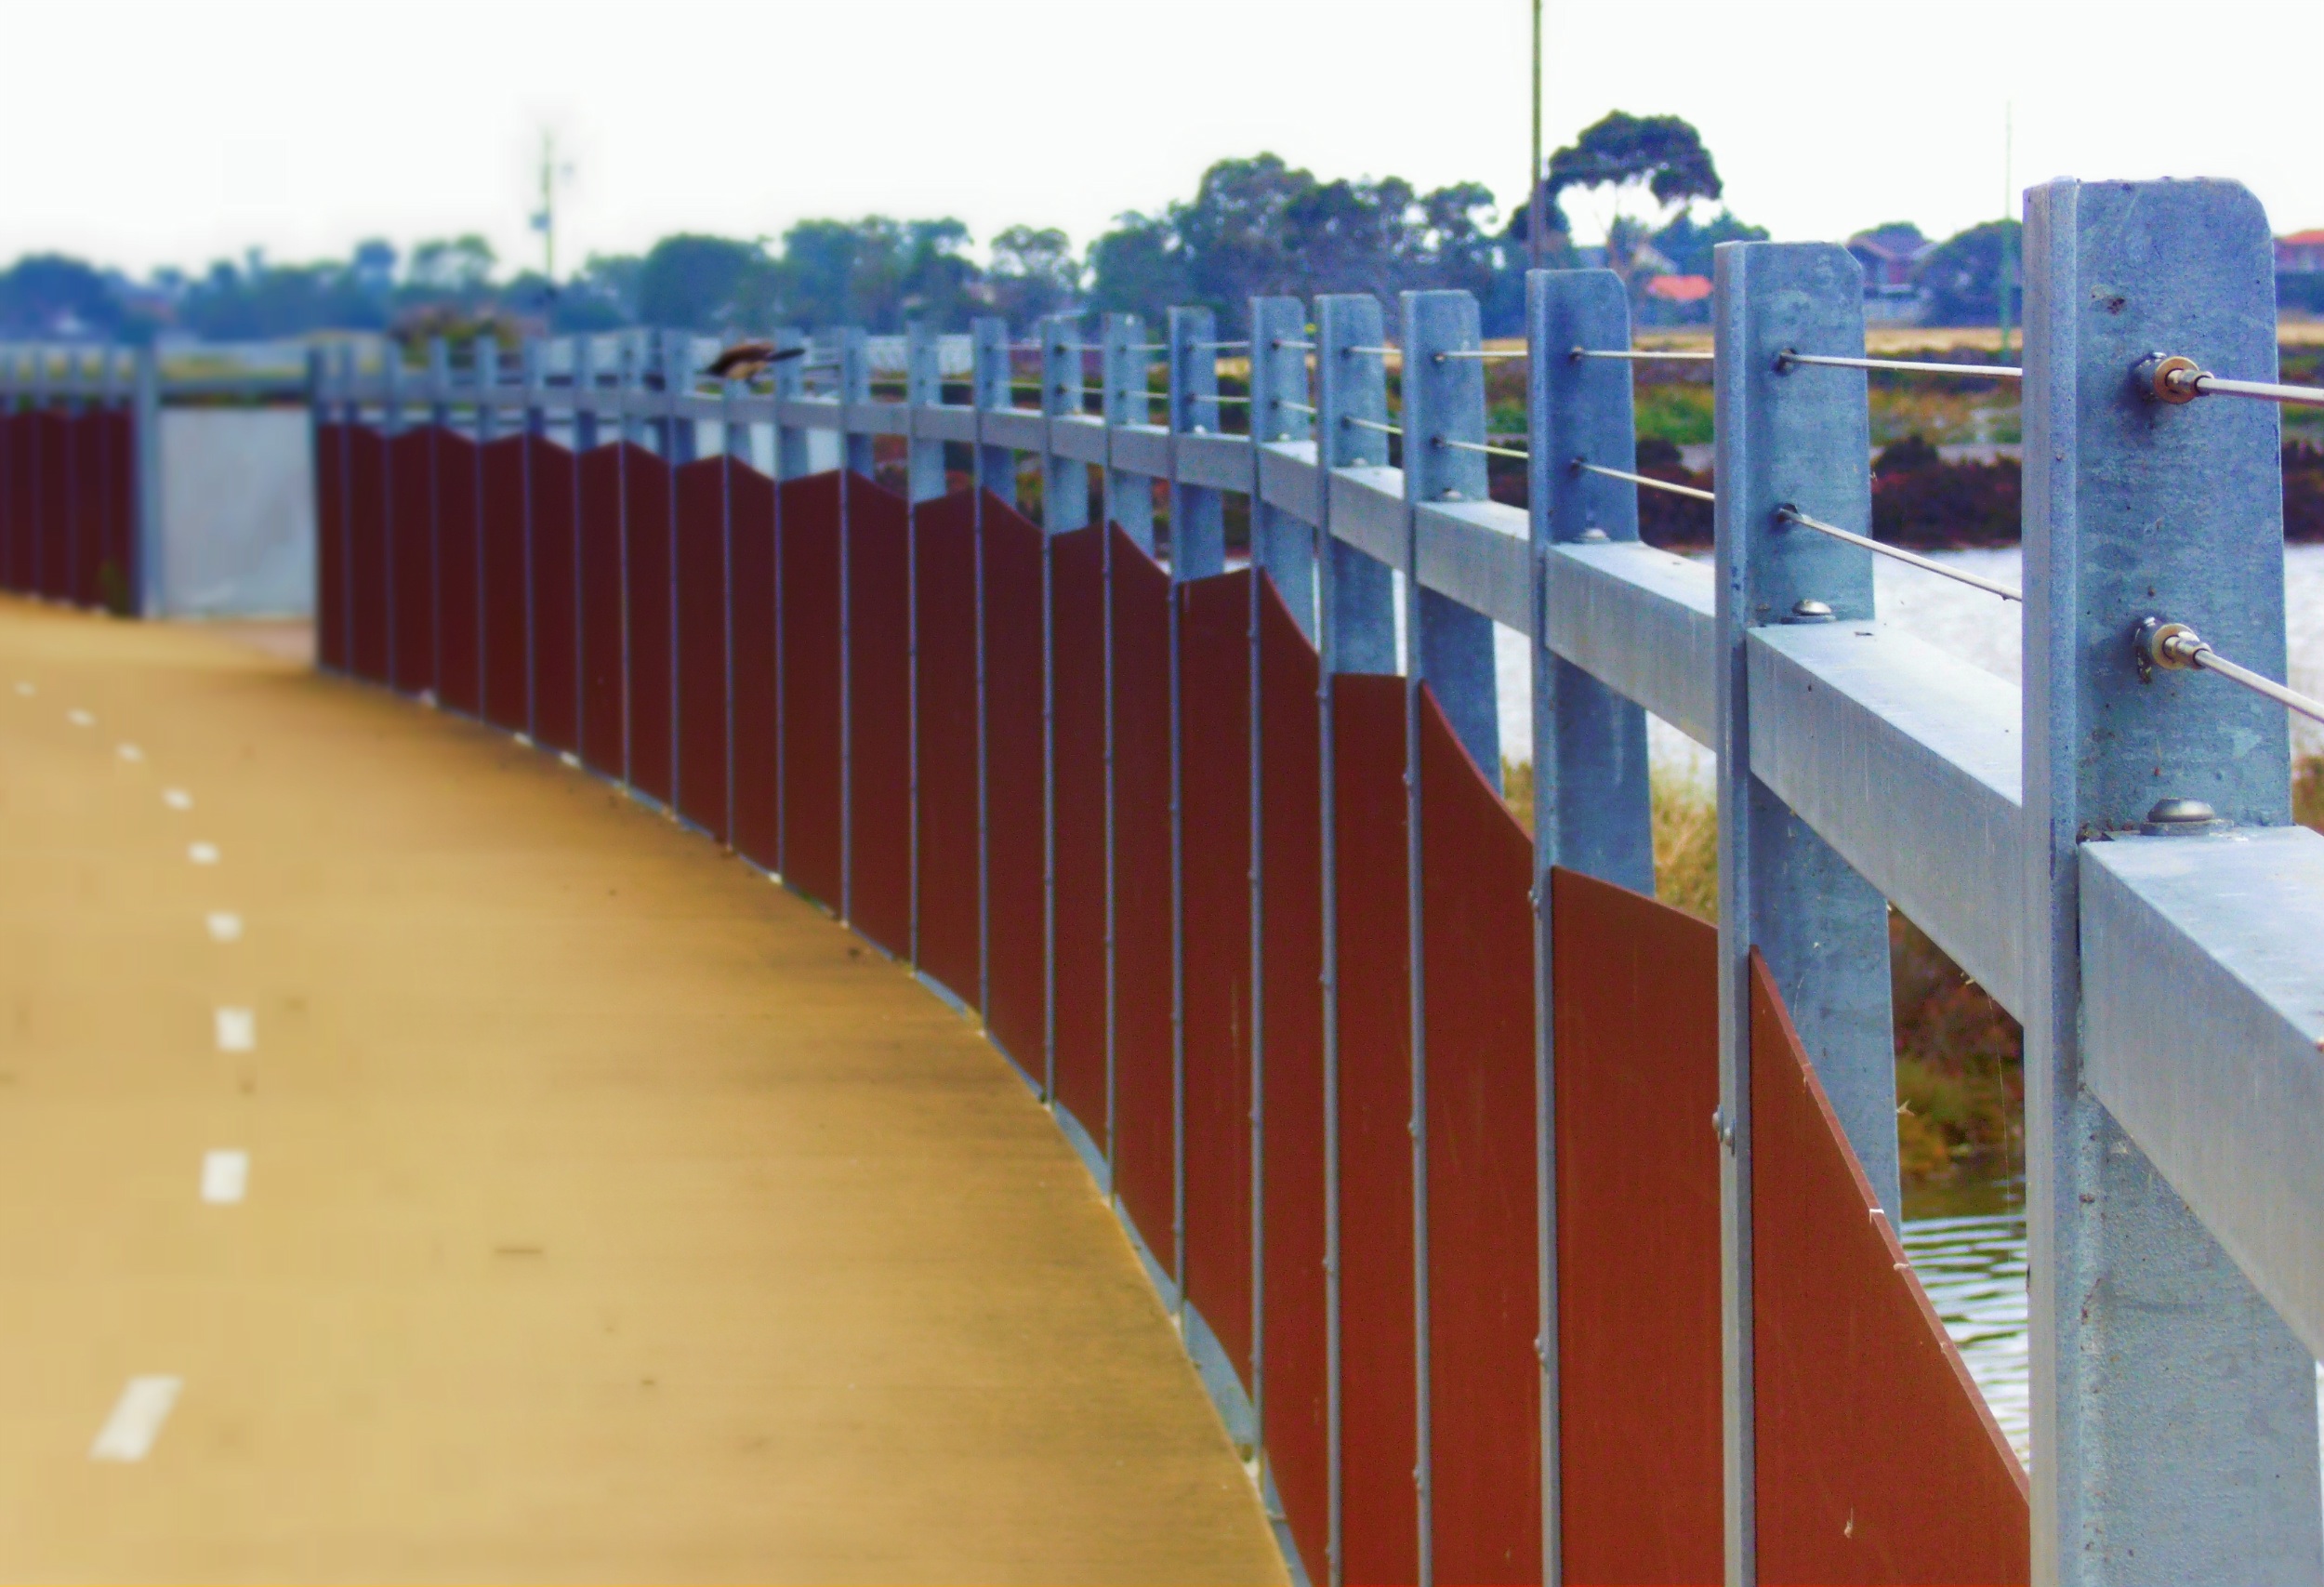
structure, boardwalk, bridge, walkway, handrail